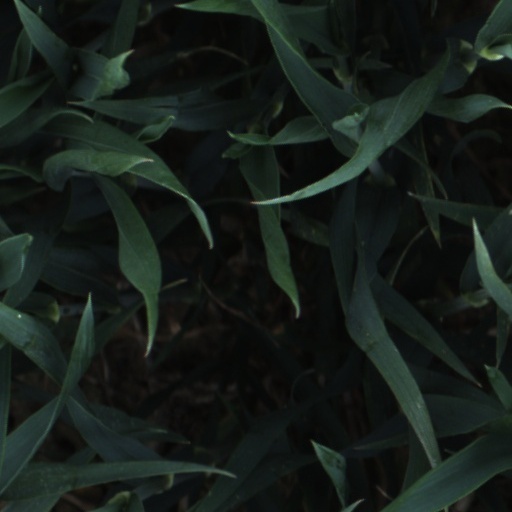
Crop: wheat